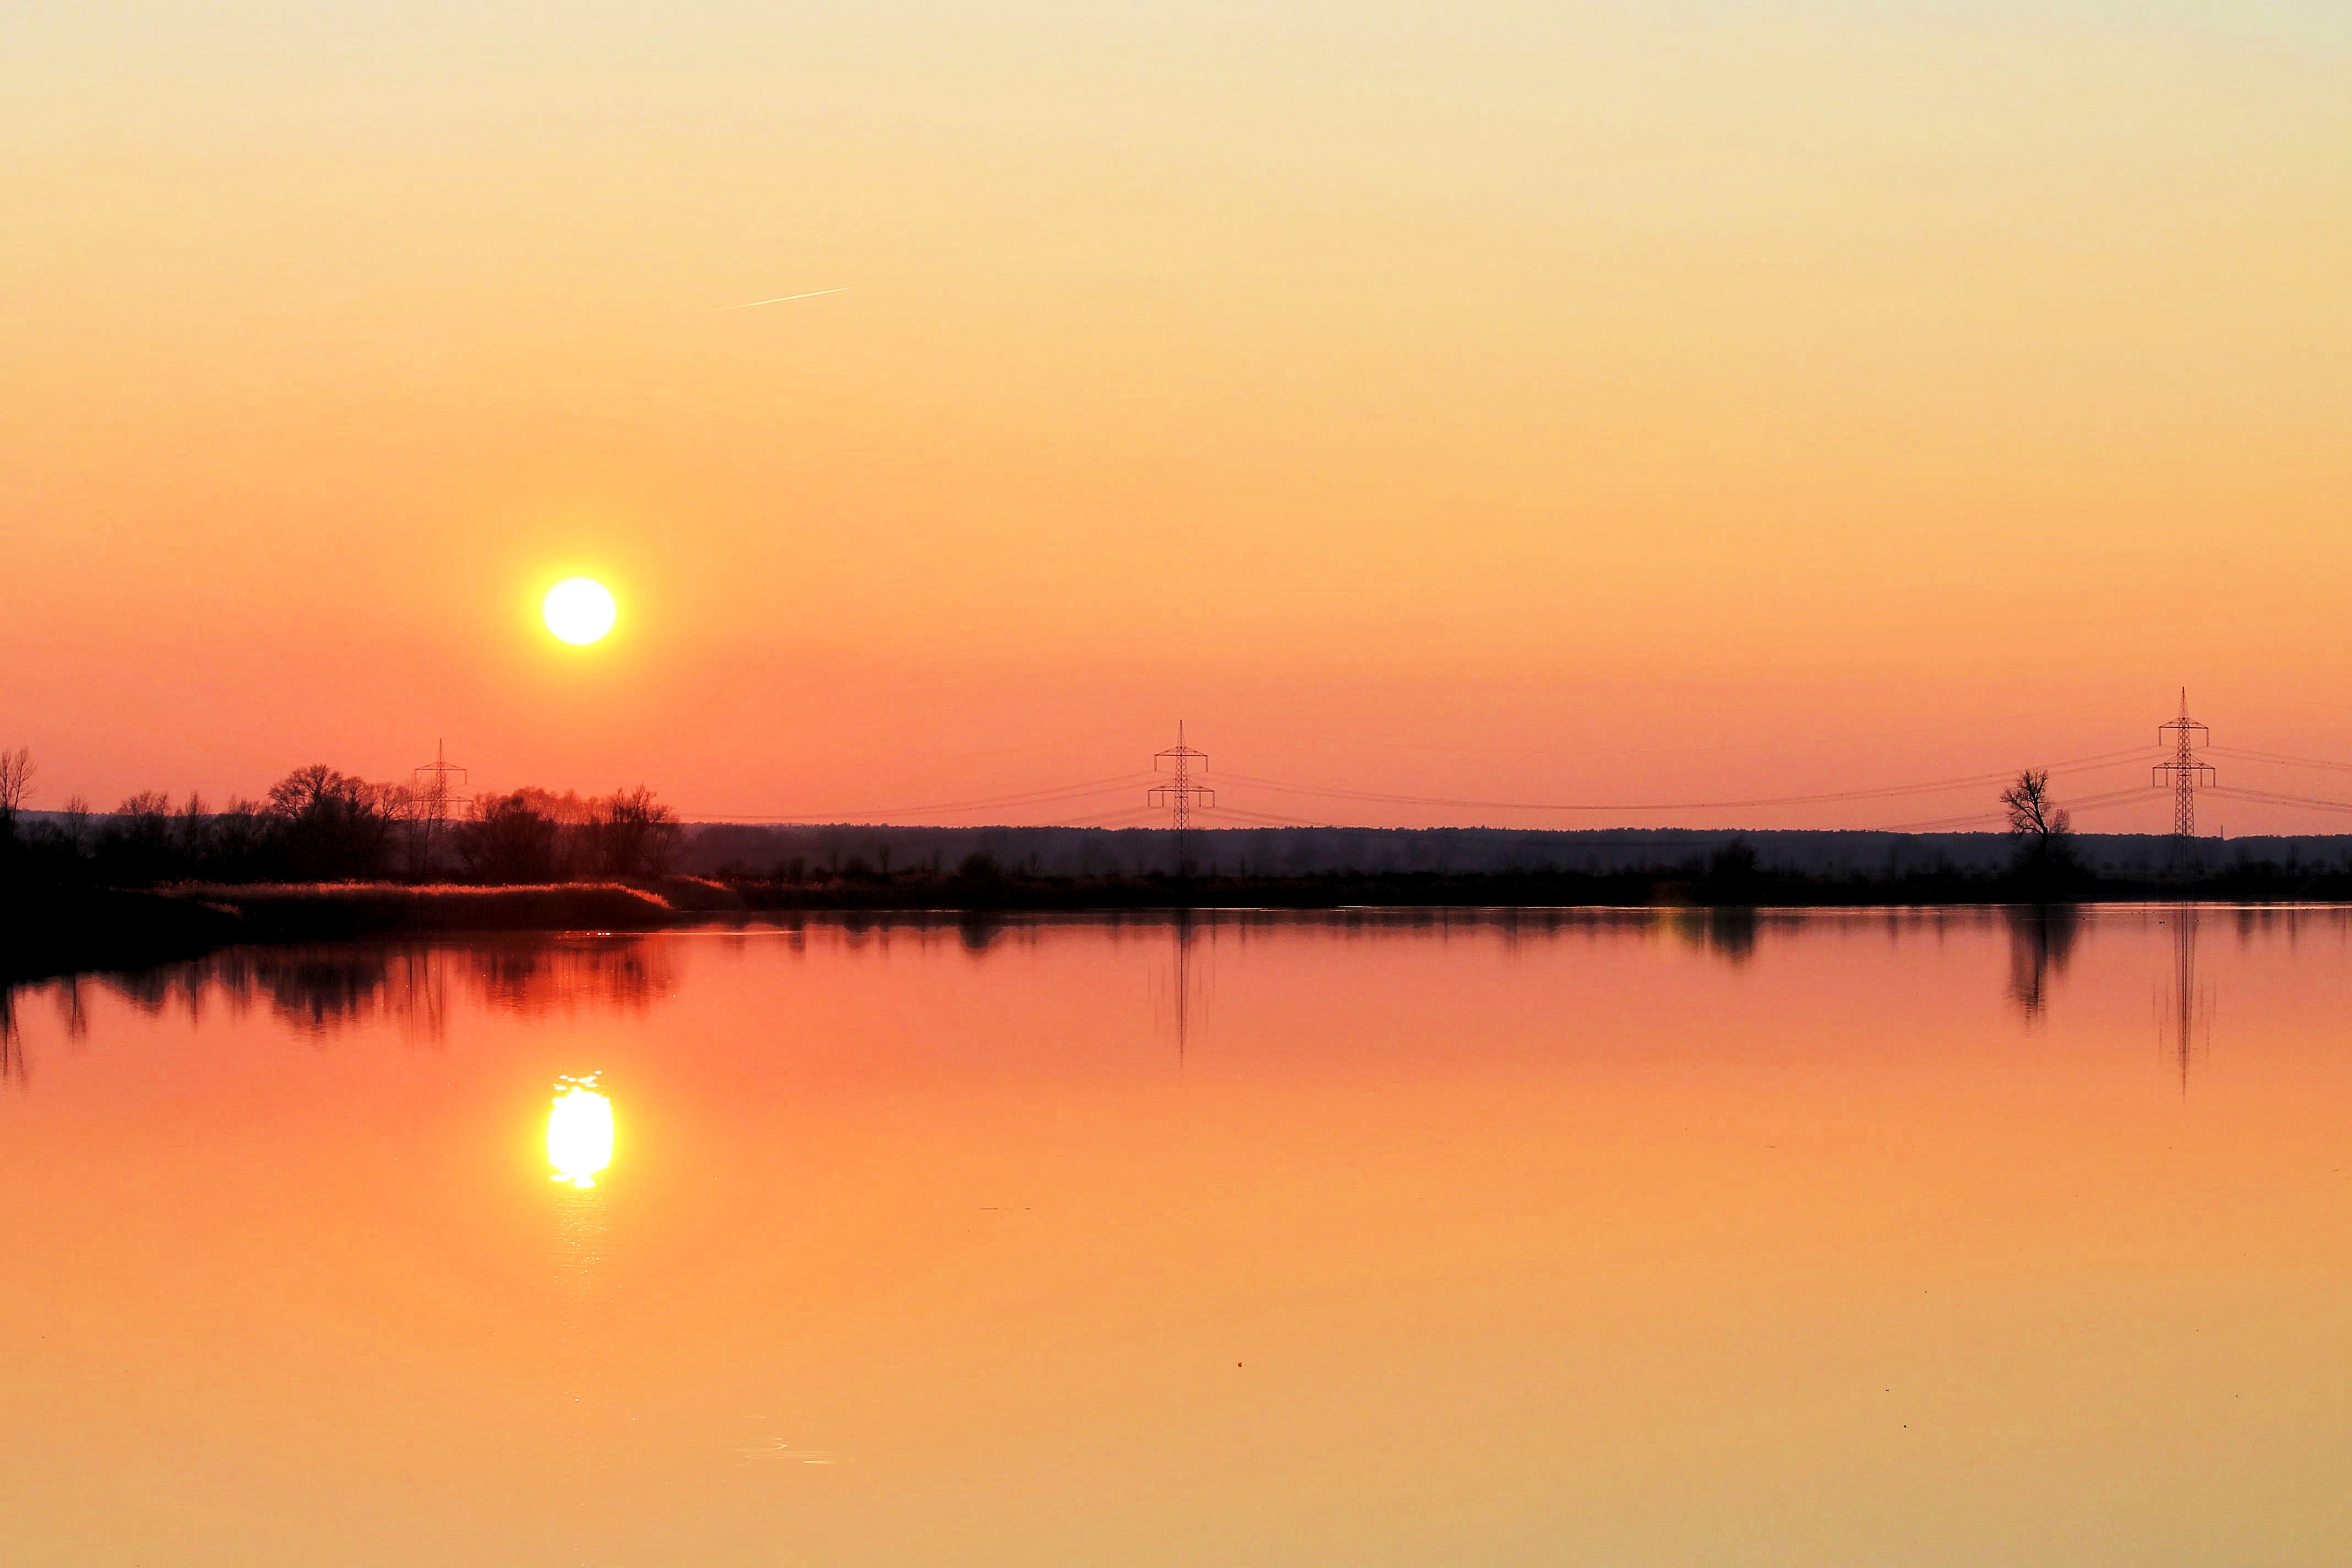
landscape, sea, nature, horizon, sun, sunrise, sunset, sunlight, morning, lake, dawn, dusk, evening, reflection, mirrored, afterglow, atmospheric phenomenon, red sky at morning